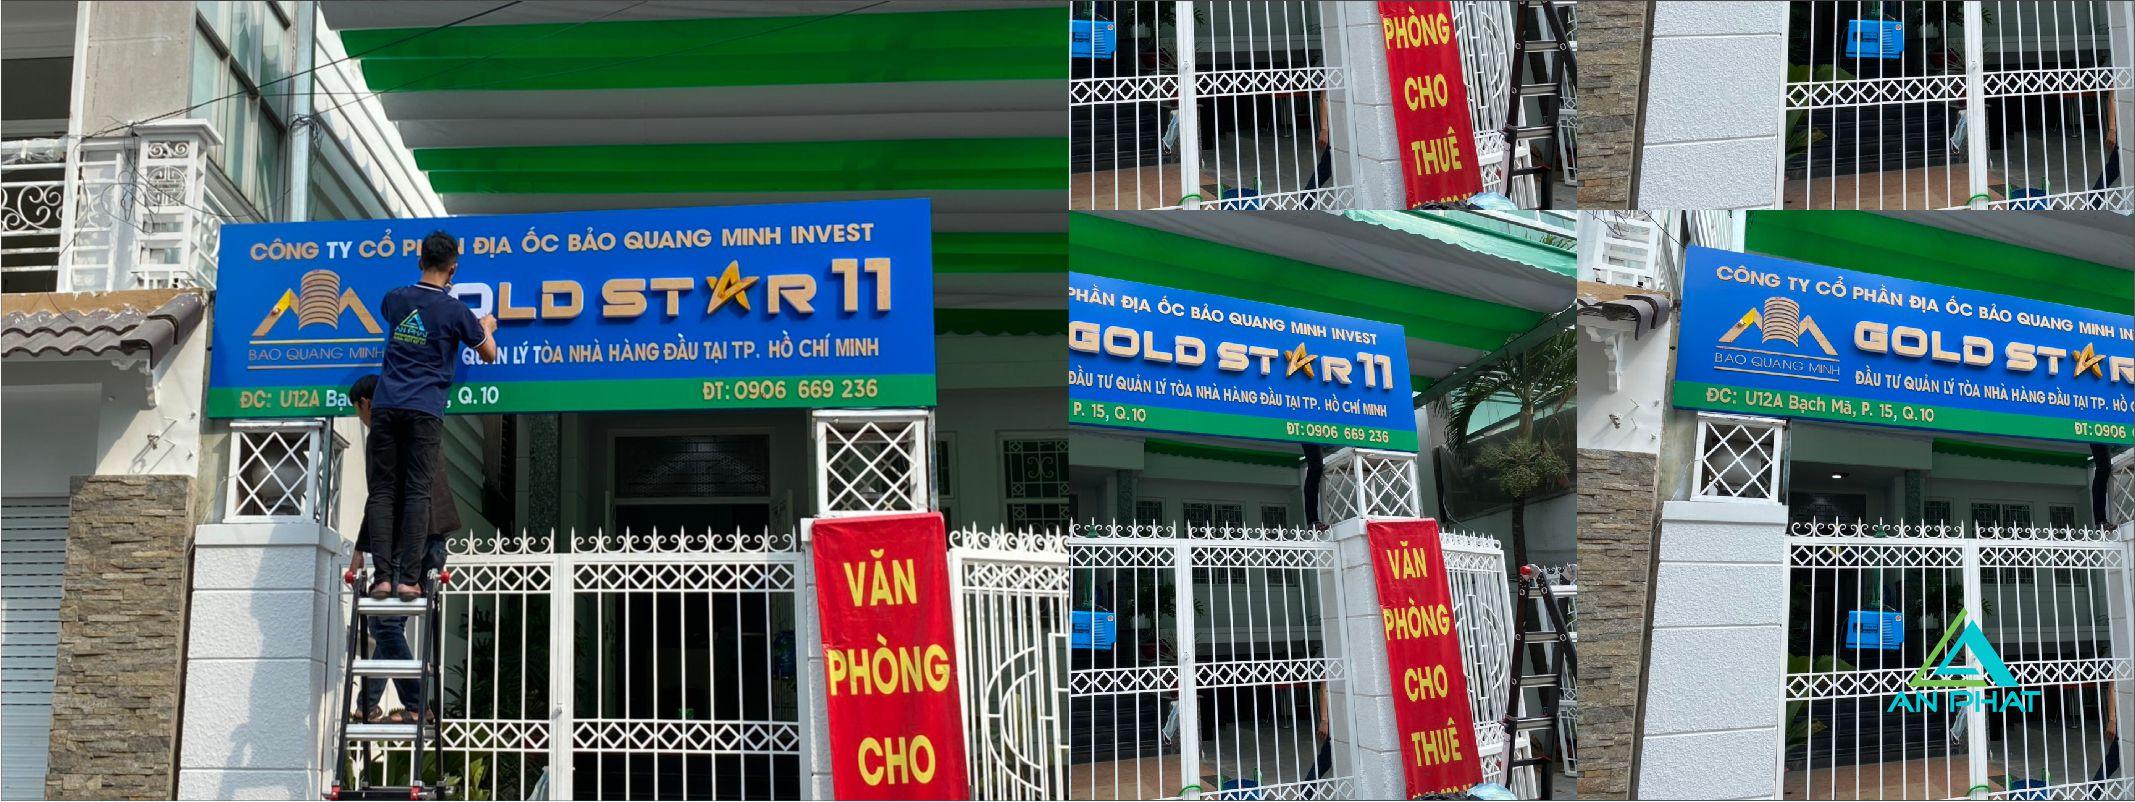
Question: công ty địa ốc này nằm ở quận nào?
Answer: quận 10